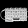
Label: Bag